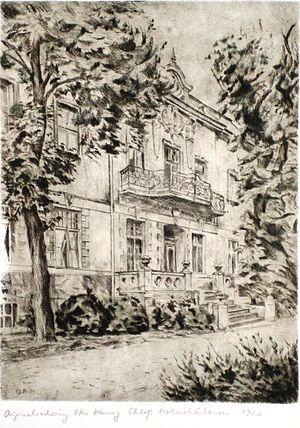
Le château Hohenschönhausen est un manoir à Alt-Hohenschönhausen. Il est inscrit sur la liste des monuments historiques de Berlin et appartient à l’association Amis du Château Hohenschönhausen.